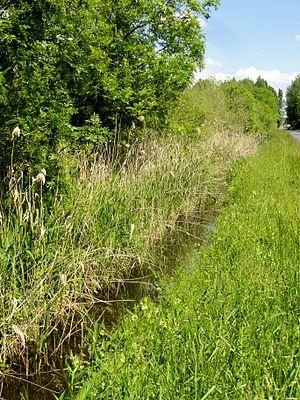
Marais de Sacy, près de la RD 75.
Sacy-le-Grand est une commune française située dans le département de l'Oise en région Hauts-de-France.